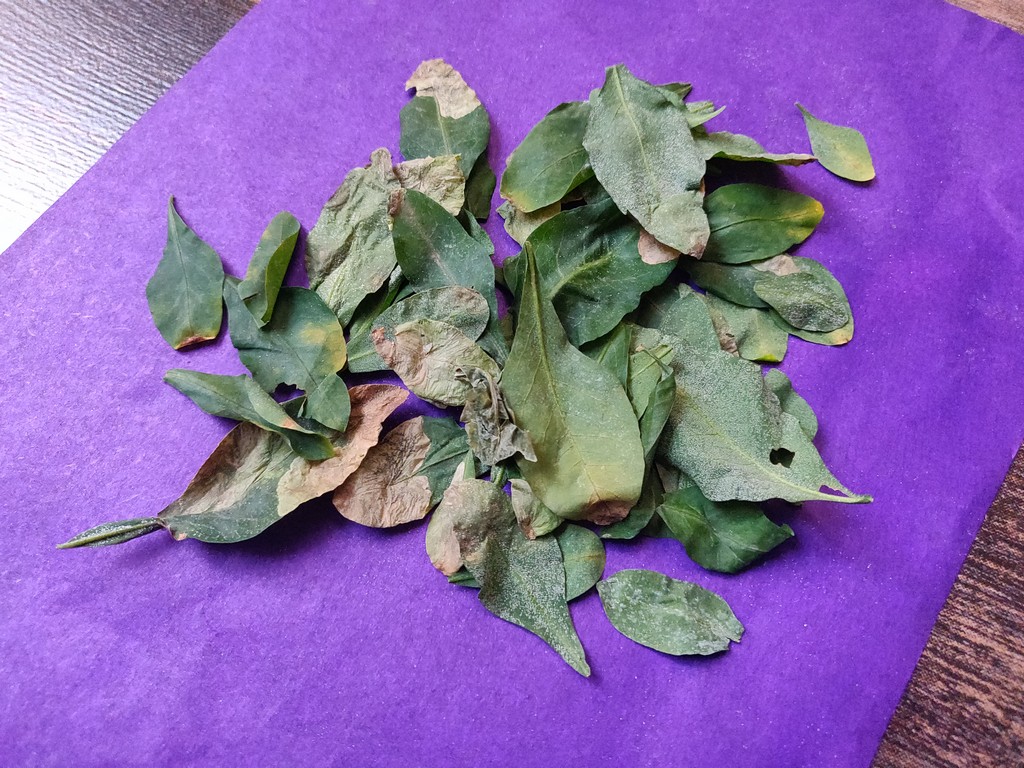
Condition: Unhealthy
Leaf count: multiple
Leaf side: unknown